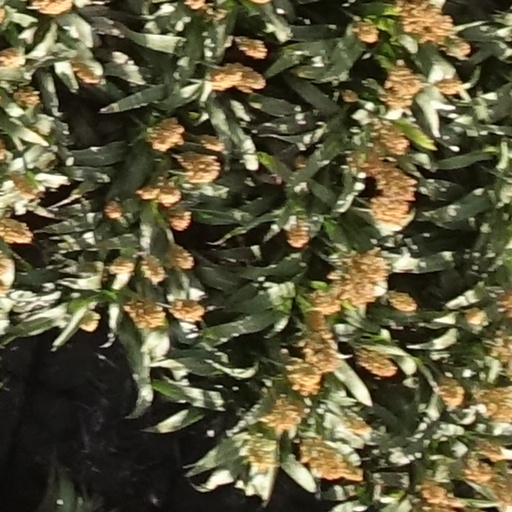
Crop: sorghum